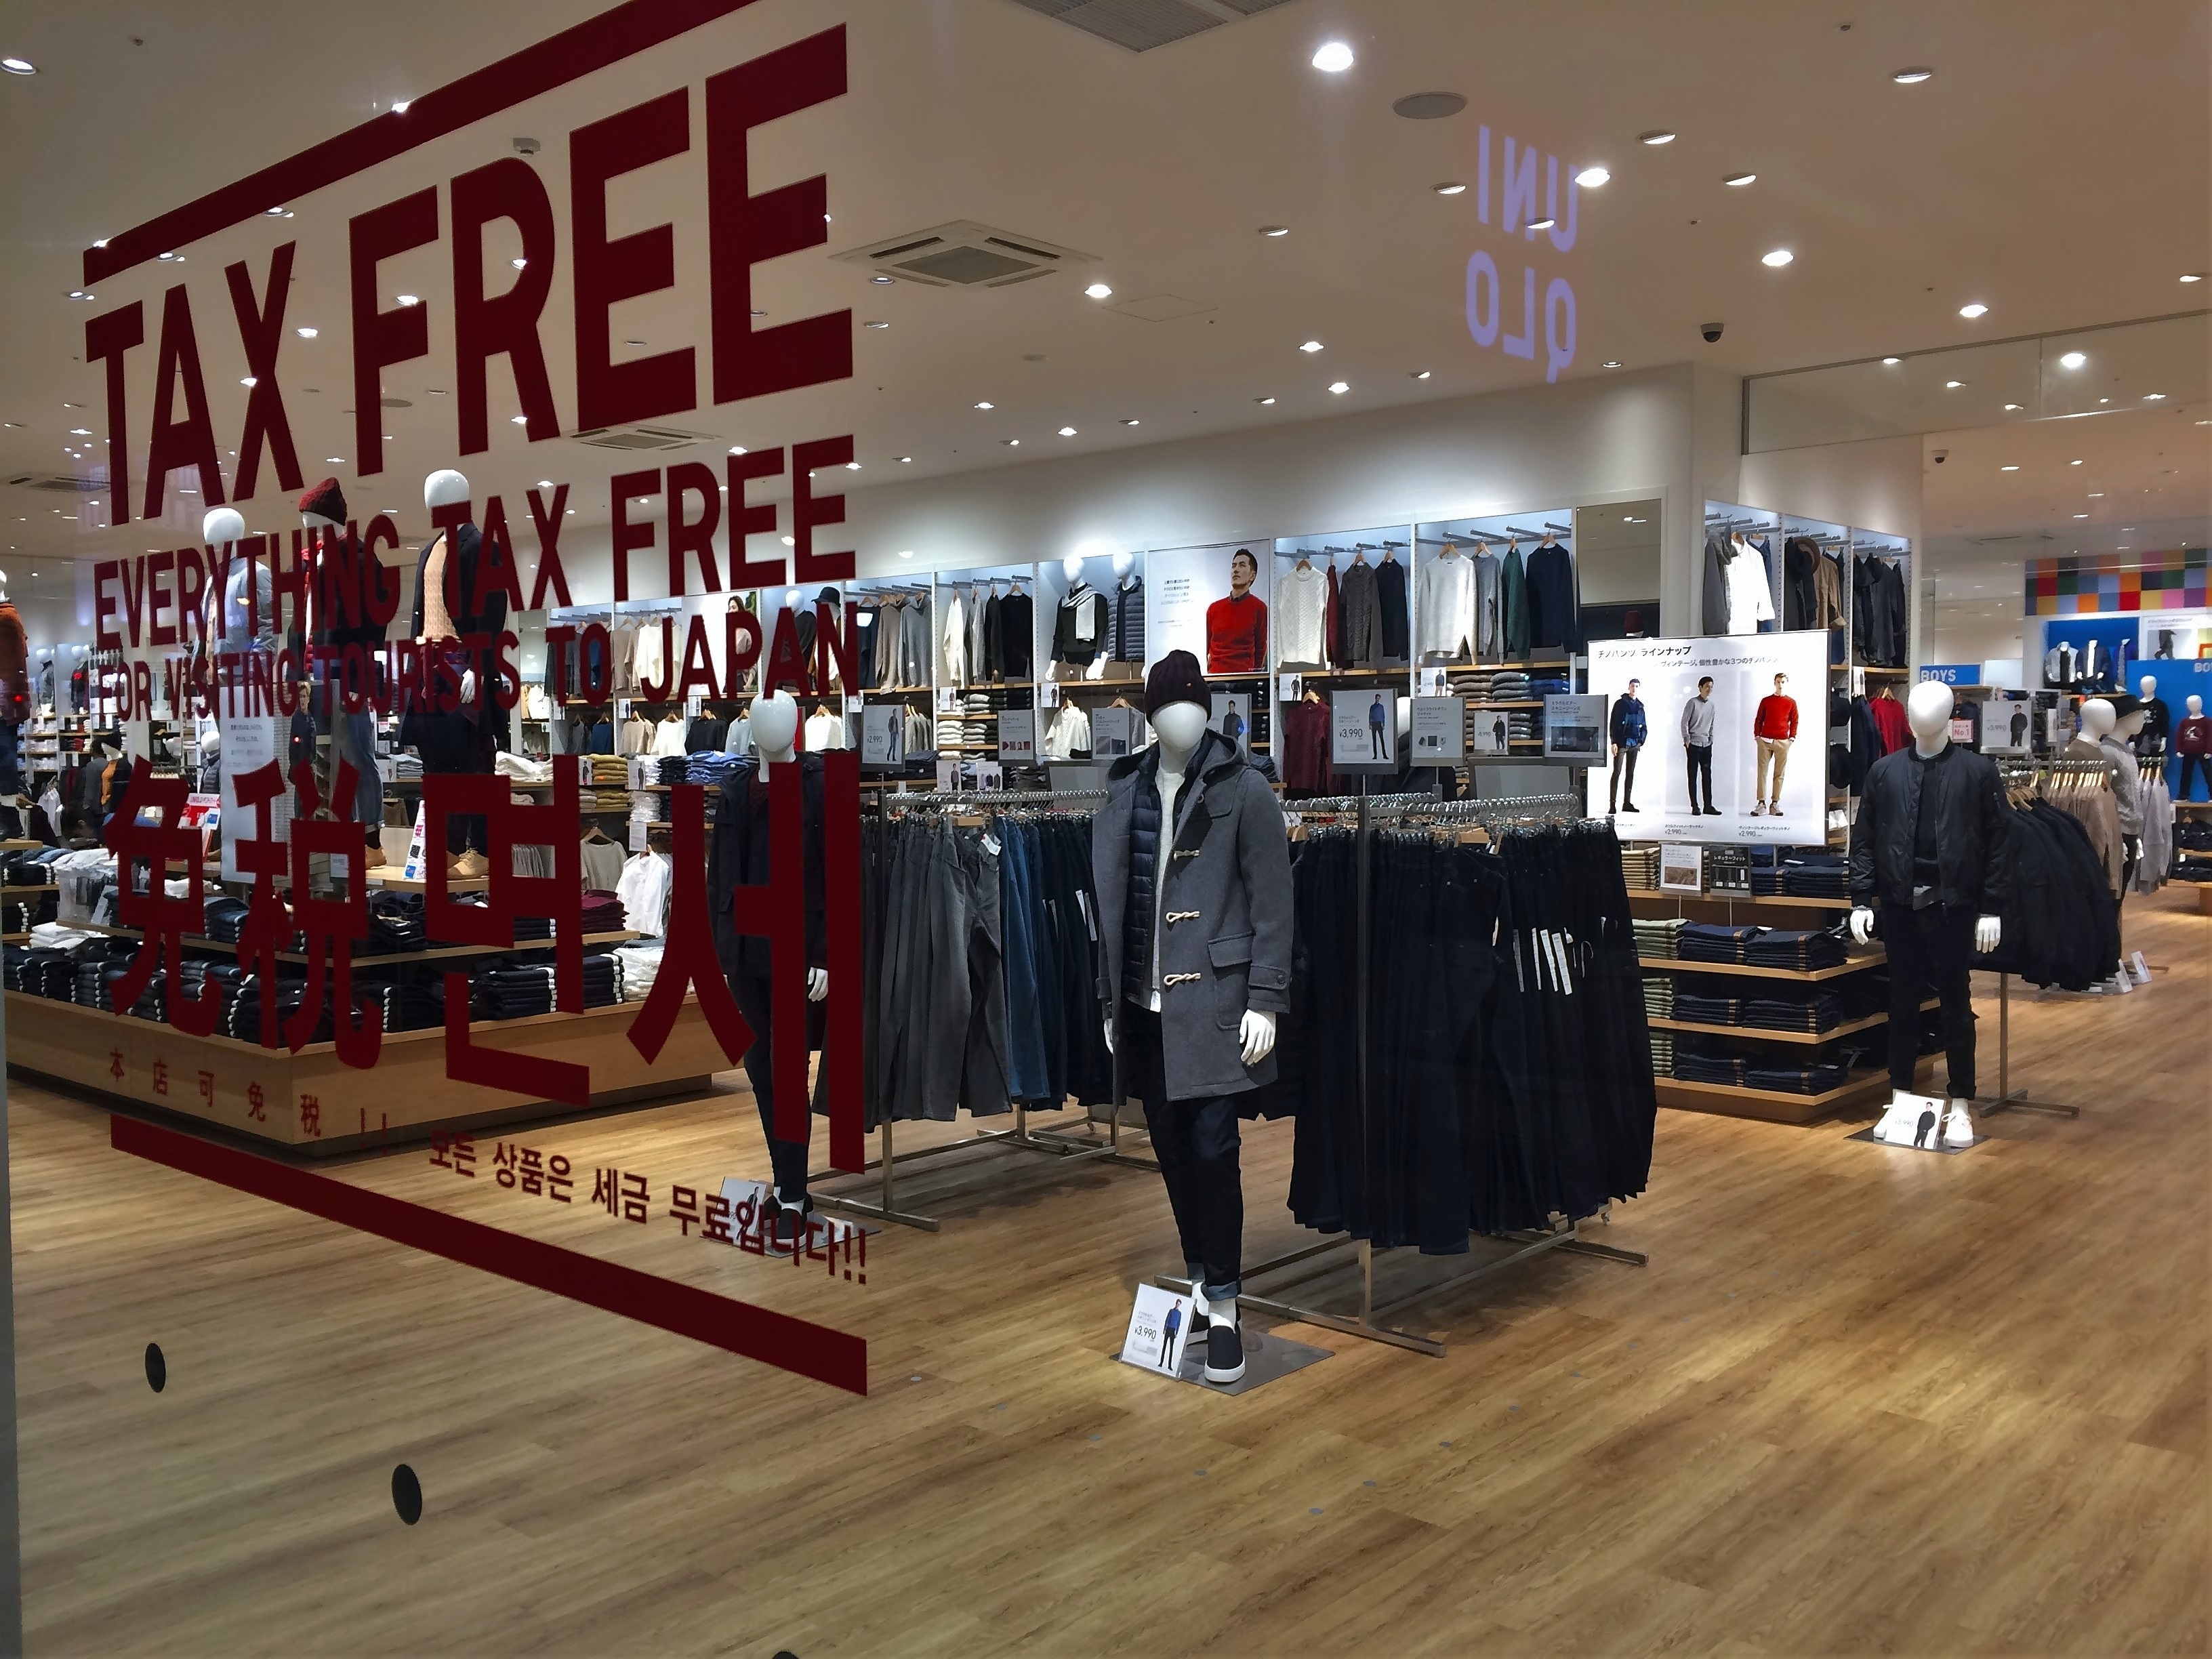
window, glass, store, jeans, japan, lighting, spotlight, boutique, mannequin, display, retail, billboard, yokosuka, kanagawa japan, tax free, uniqlo, men's things, winter clothing, large store, mabori kaigan